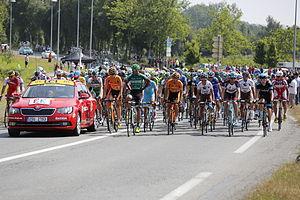
Le peloton au départ de la 12e étape du Tour de France 2013 sur la Route nationale 12 à Javené.
10 mai : L'extension .bzh est validée par l'ICANN, pour un déploiement prévu à partir de l'année suivante.
La 12ᵉ étape du Tour de France 2013 s'est déroulée le jeudi 11 juillet 2013. Elle part de Fougères et arrive à Tours.